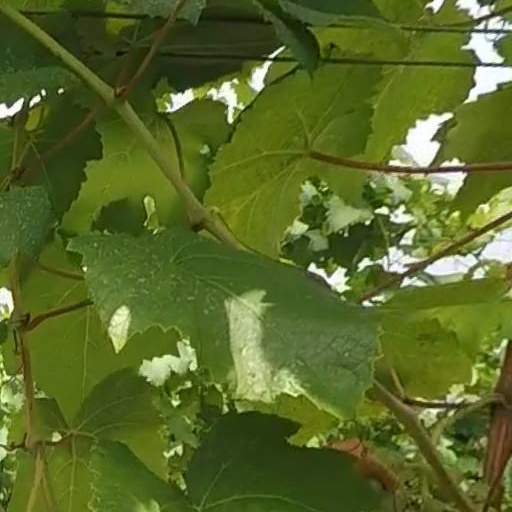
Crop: grape